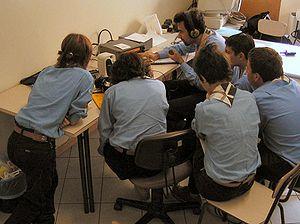
Le jamboree sur les ondes est un rassemblement scout mondial. Il réunit chaque année des radio-amateurs passionnés à travers le monde. Le premier JOTA a eu lieu en 1957 pour fêter le 50ᵉ anniversaire du scoutisme. Il a lieu le 3ᵉ week-end d'octobre, en même temps que le jamboree sur internet.